Sepulcres de fossa culture

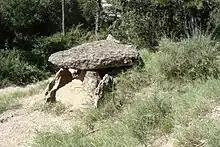
Cista I of the Ceuró necropolis (Castellar de la Ribera, Lleida province)

Domestic structures were found in archaeological sites like La Serreta (Vilafranca del Penedès), Bòbila Madurell (Sant Quirze del Vallès), Can Roqueta/Torre Romeu (Sabadell), Ca n’Isach (Palau-saverdera), etc. Some caves were used as residence also (Cova Gran per example).